Edward J. King

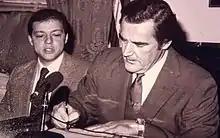
King with Anthony Cortese

On October 25, 1977, King announced that he would seek the Democratic nomination for Governor. A fiscal and social conservative, he ran as a pro-life candidate and supported capital punishment, offshore drilling, increased nuclear power, greater research on solar energy, less business regulation, raising the drinking age to 21, and mandatory sentences for drug dealers. King was able to raise more money than his opponents due to his support from the business community. He focused his spending on extensive media advertising while his main primary opponent, incumbent Governor Michael Dukakis, spent more money on organization.